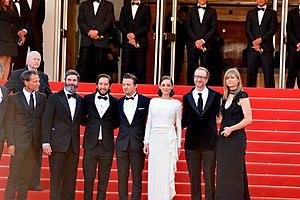
James Gray est un réalisateur, scénariste et producteur américain.
The Immigrant est un film américain réalisé par James Gray, sorti en 2013.